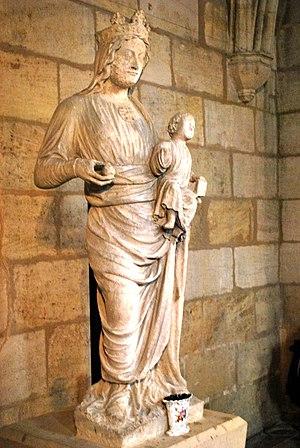
Créon église N-D Vierge à l'Enfant
L'abbaye de la Sauve-Majeure est un ancien monastère de l'ordre de Saint-Benoît situé sur le territoire de la commune de La Sauve, dans le département de la Gironde en Aquitaine.
Créon est une commune du Sud-Ouest de la France, située dans le département de la Gironde en région Nouvelle-Aquitaine.